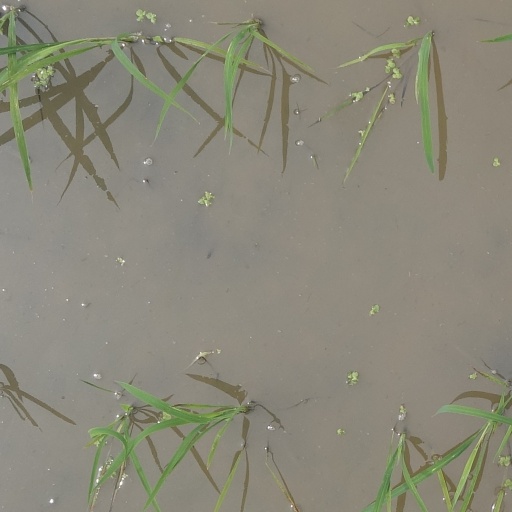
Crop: rice